Yeongdong (region)

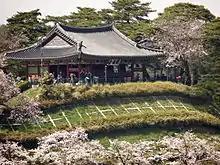
Gyeongpodae in Gangneung city, which is the biggest city in Yeongdong region

Yeongdong (literally 'east of the passes') is the eastern, coastal region of Gangwon Province, South Korea and Kangwŏn Province, North Korea. It is divided from the inland Yeongseo region by the Taebaek Mountains.